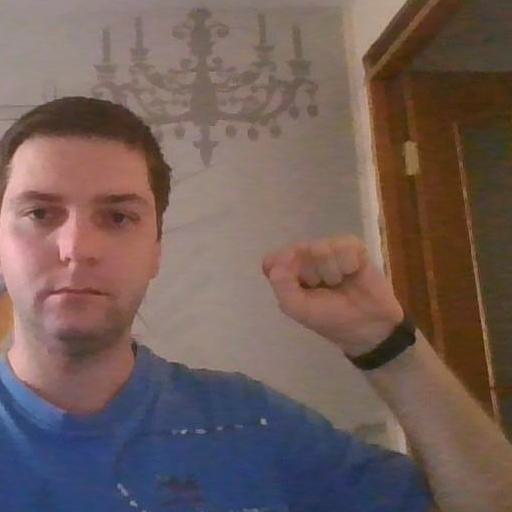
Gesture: fist